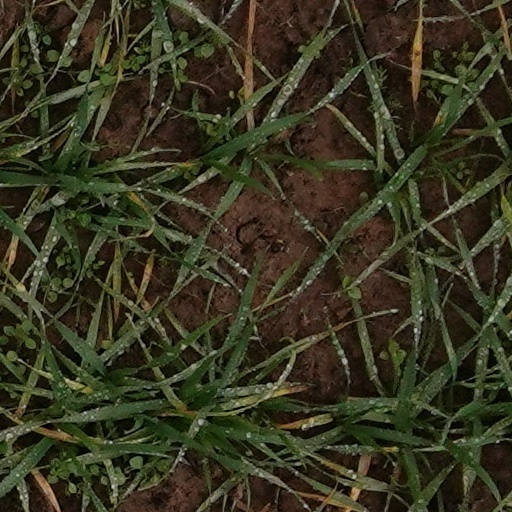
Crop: wheat